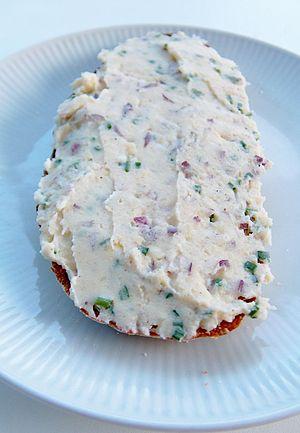
Le Kartoffelkäse, ou Erdäpfelkäse est une pâte à base de pommes de terre, destinée à être tartinée sur le pain. C'est une spécialité culinaire de l'aire bavaro-autrichienne.